Newton, Edmonton

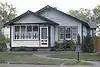
Otto Reiher Cottage is a Municipal Historic Site in Newton

In the City of Edmonton's 2012 municipal census, Newton had a population of living in dwellings, a -2.5% change from its 2009 population of . With a land area of , it had a population density of people/km in 2012. Newton has historically been home to a vibrant Portuguese community, attracted by affordable housing options and community amenities. The settlement of Portuguese-speaking families has enriched the cultural tapestry of Newton, contributing to its diverse character and community spirit. This demographic presence is marked by cultural events, celebrations, and the establishment of Portuguese businesses within the neighbourhood. Edmonton's Portuguese Cultural Centre is located just north of Newton in the Kennedale Industrial area.